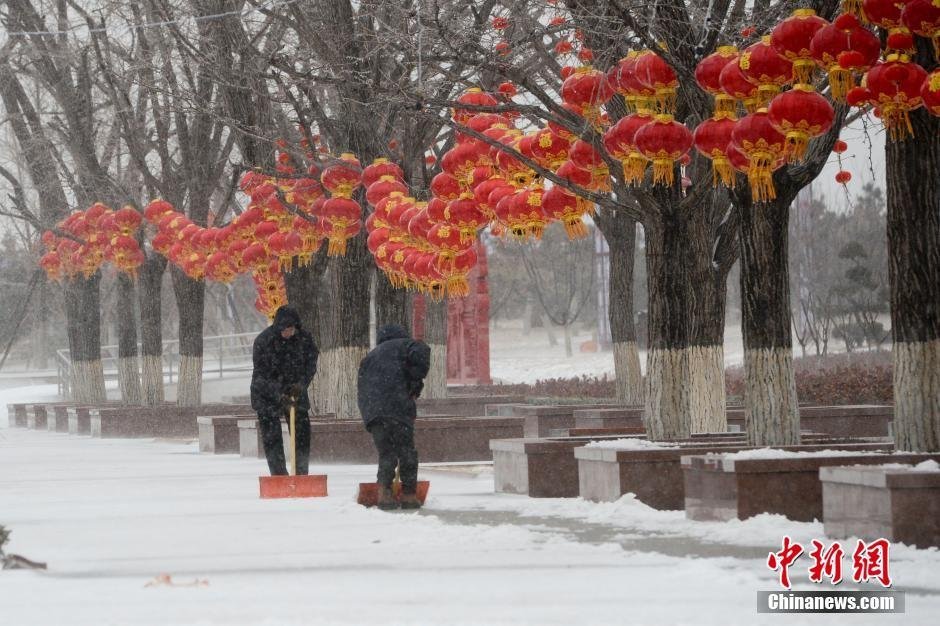
Weather: snow or frosty